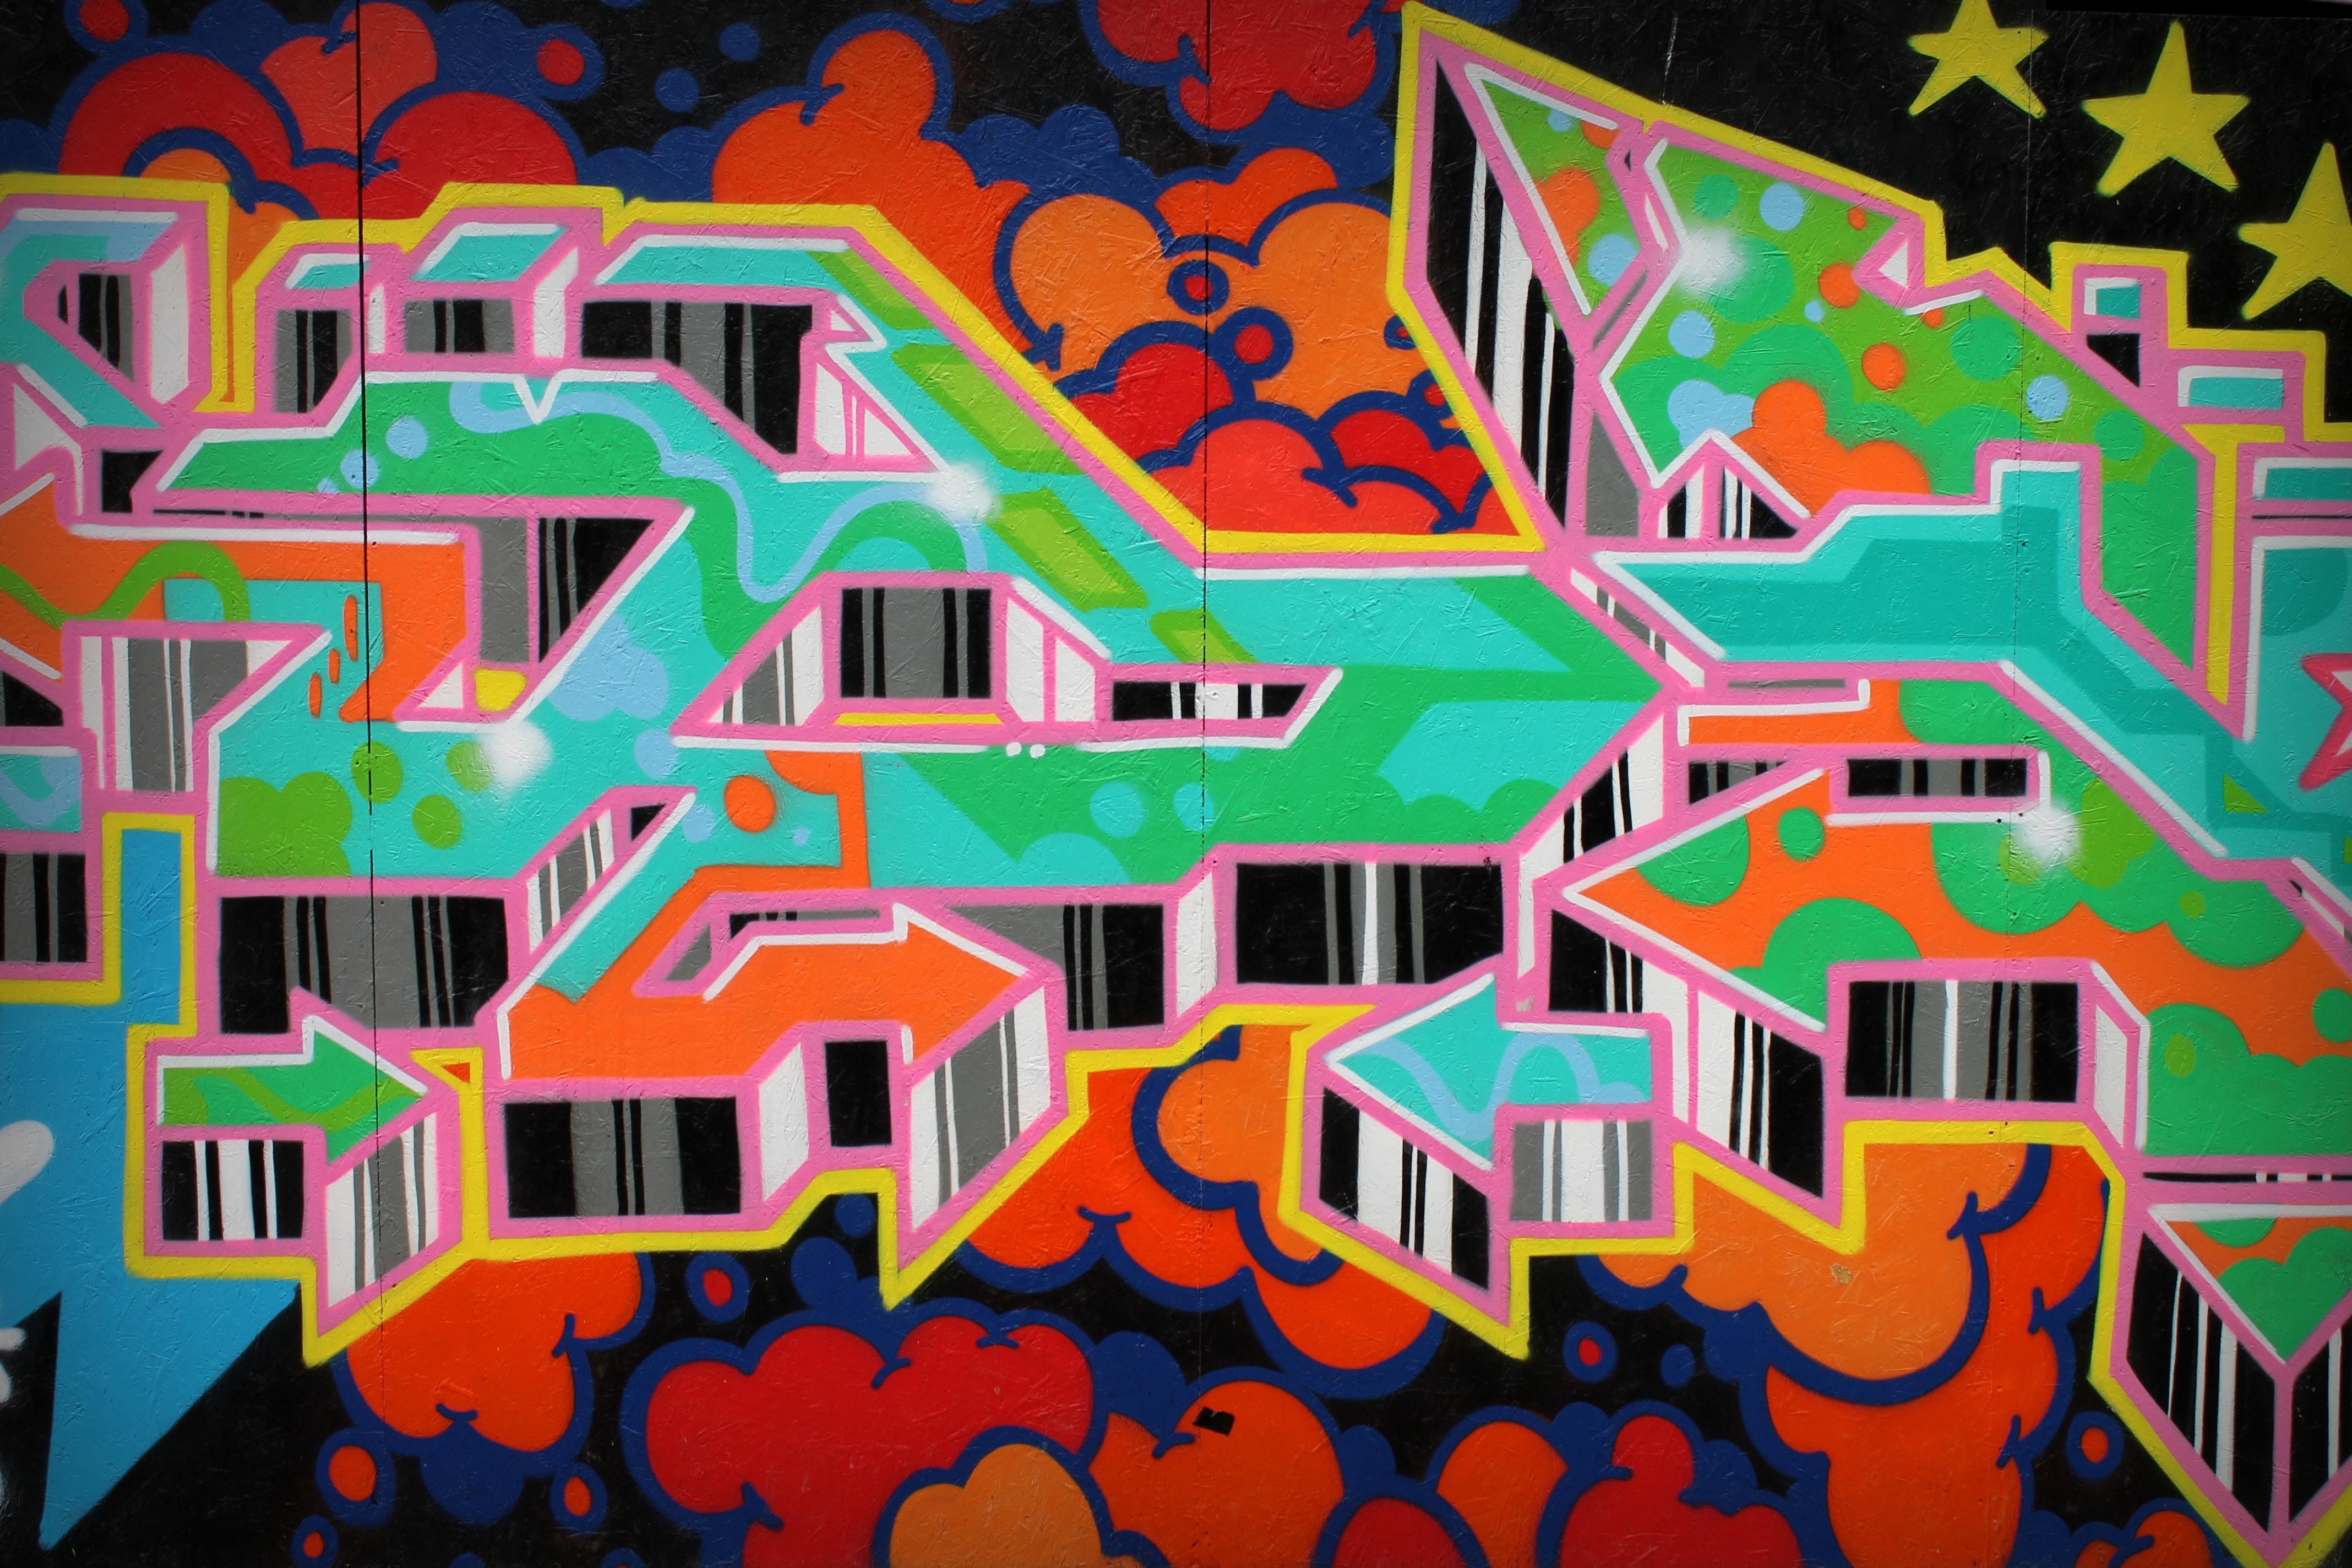
wall, pattern, color, colorful, graffiti, artwork, painting, font, art, illustration, design, mural, hamburg, modern art, child art